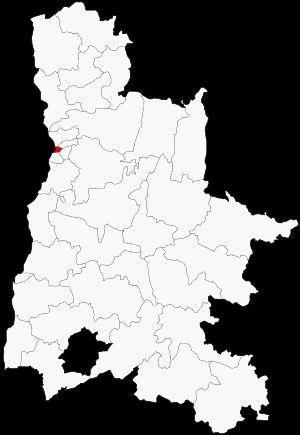
Le canton de Valence-1 est un canton français situé dans le département de la Drôme en région Auvergne-Rhône-Alpes, dans l'arrondissement de Valence.